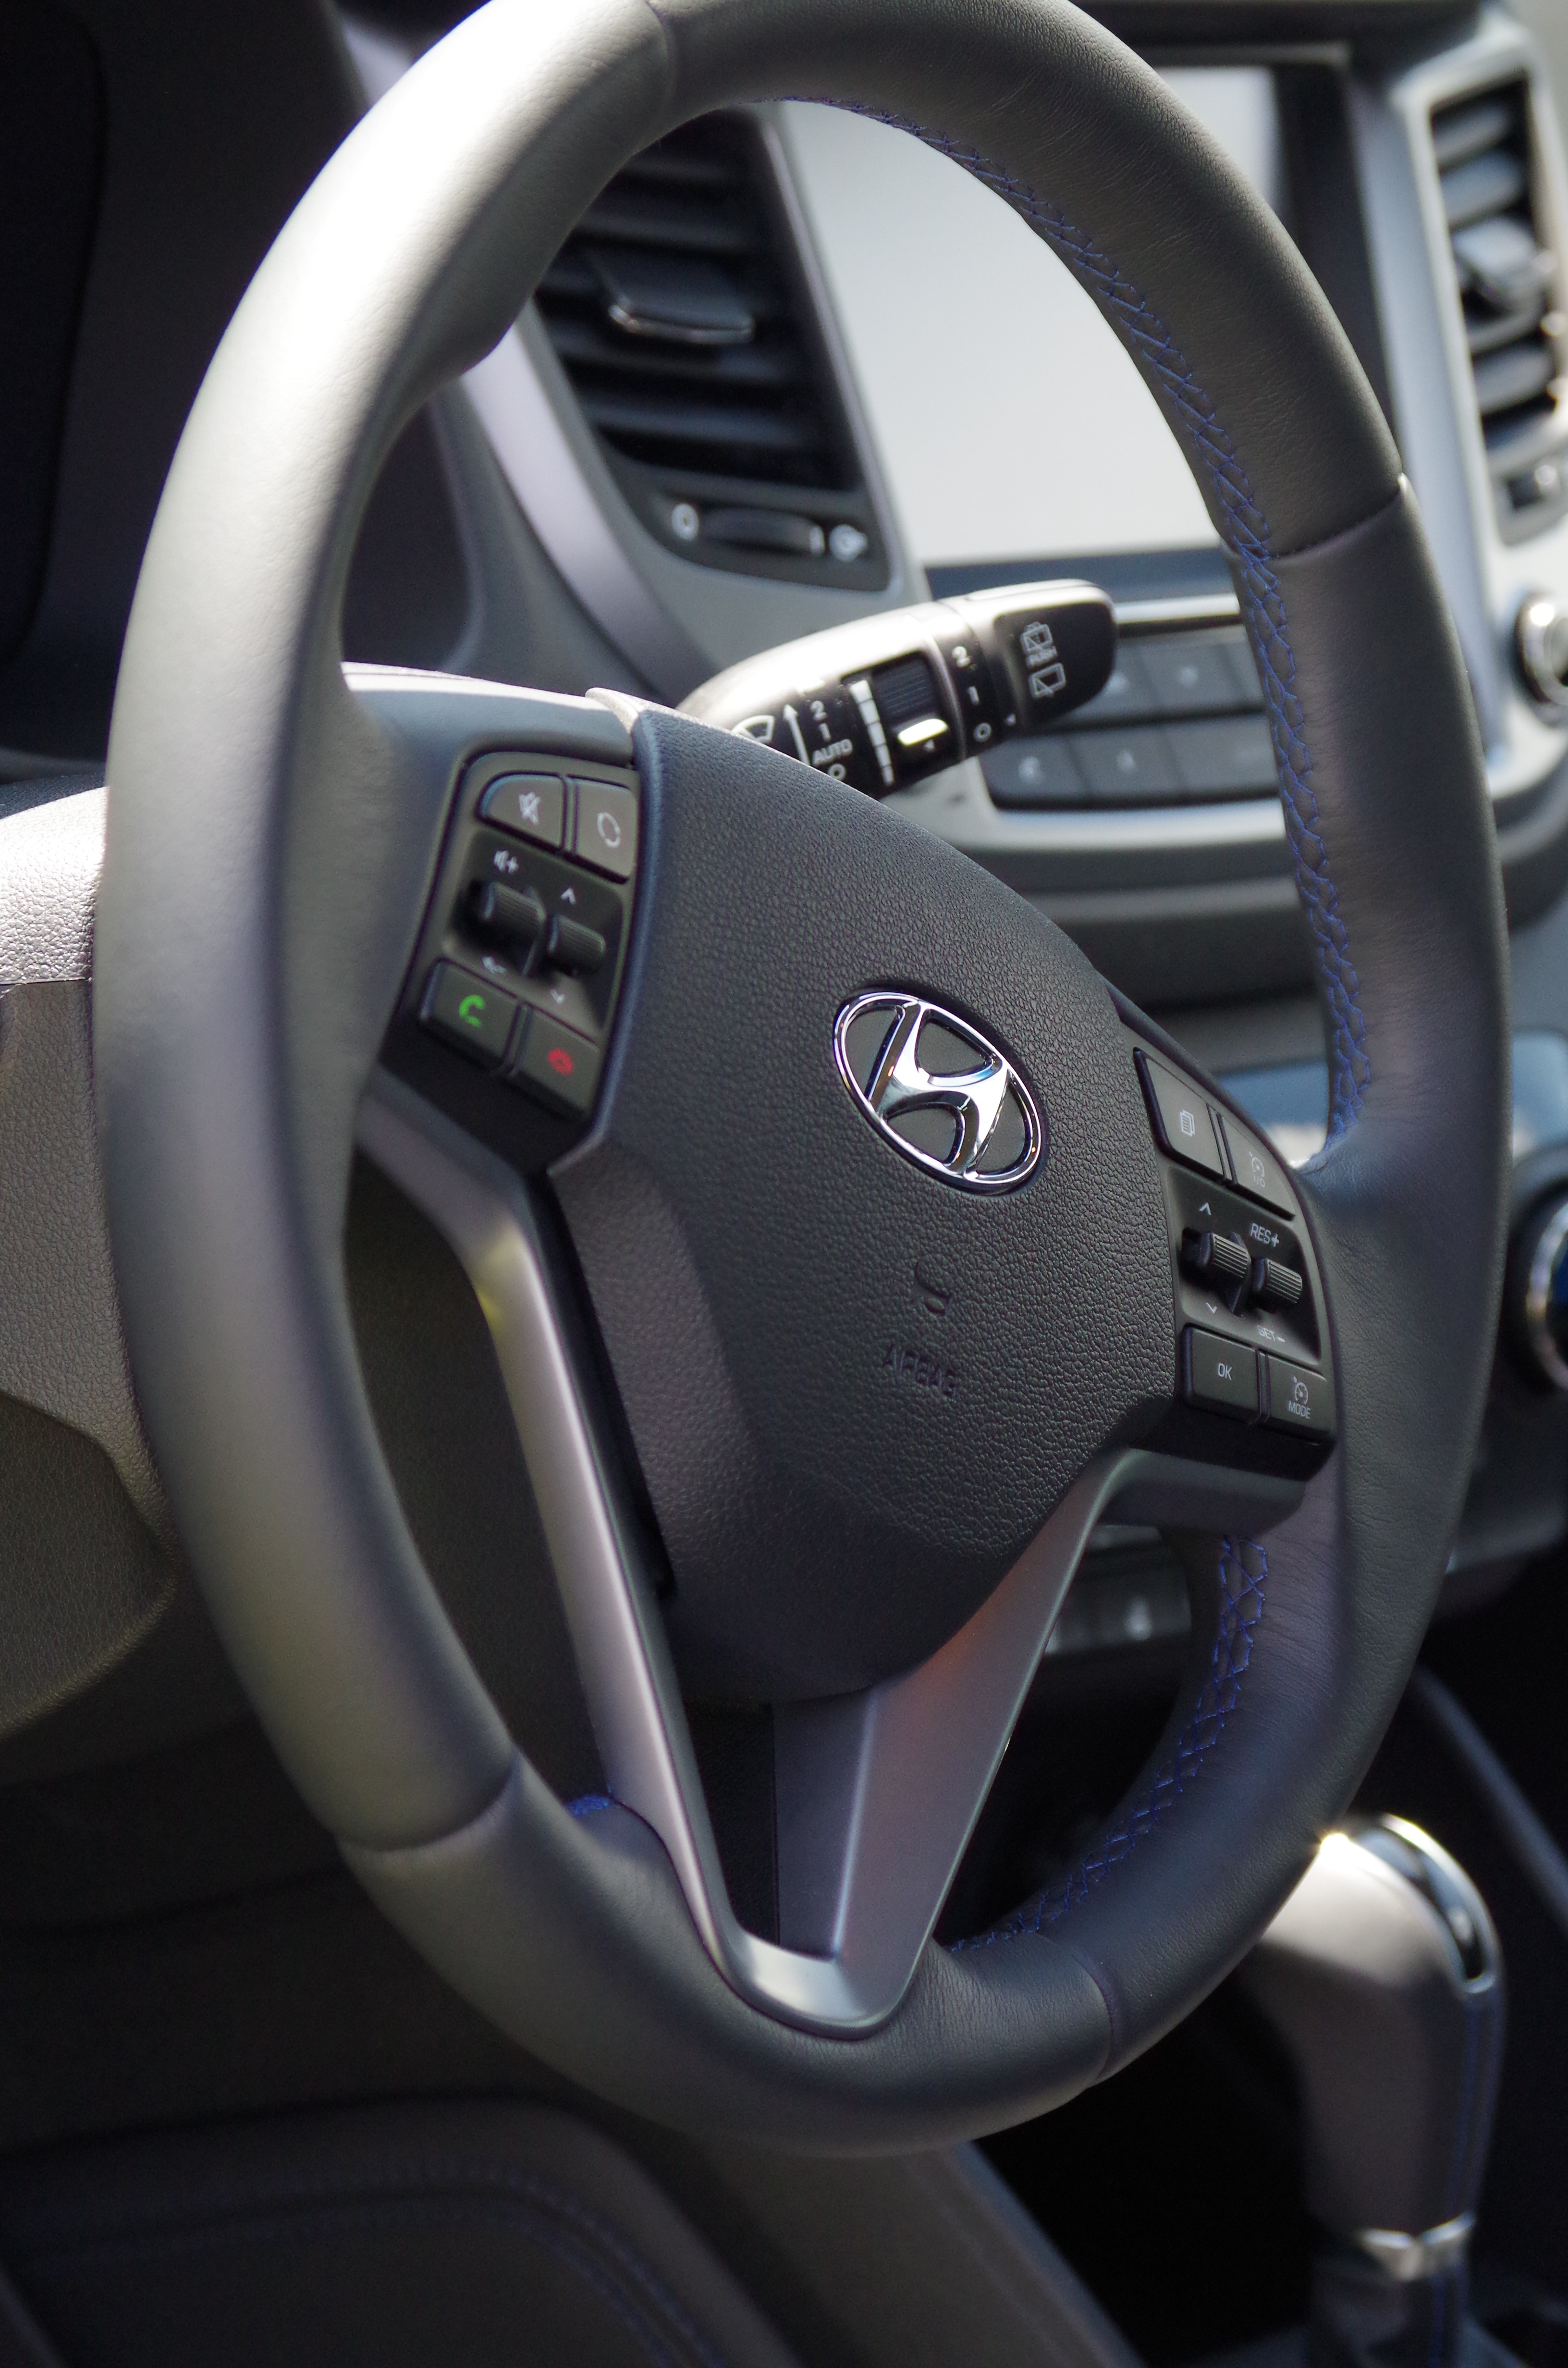
car, wheel, interior, vehicle, steering wheel, tire, motor vehicle, brand, cool image, rim, toyota, cool photo, car seat, automotive exterior, compact car, automotive design, automotive tire, family car, mid size car, steering part, automotive wheel system